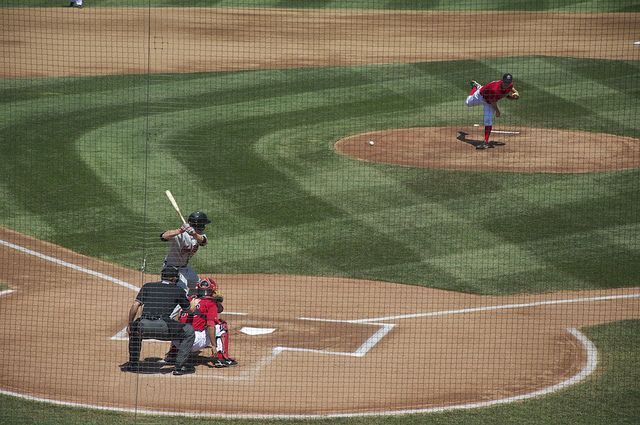
một cầu thủ bóng chày đứng trên sân cầm gậy bóng chày